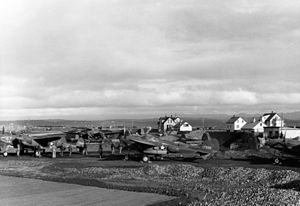
P-38 Lightning
En gruppe P-38'er på vej til Europa under anden verdenskrig under mellemlanding i Island
P-38 Lightning er et amerikansk jagerfly bygget af Lockheed.